Sol (Madrid Metro)

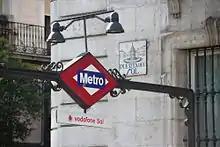
The station was renamed 'vodafone Sol' from 2013 to 2016.

At present, the station has four entrances, which, given the large number of travelers, often causes crowds on the stairs. Its interior features a wide central room with decorated ceiling, where are several shops and a police station.